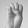
ASL letter: E